Israel at the 2020 Summer Olympics

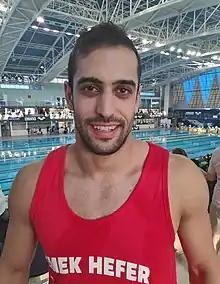
Itay Goldfaden

Israel sent one surfer to compete in the women's shortboard at the Games. Anat Lelior secured a qualification slot for the nation as the highest-ranked surfer from Europe and one of the top 30 surfers in the overall open division at the 2019 ISA World Surfing Games in Miyazaki, Japan.